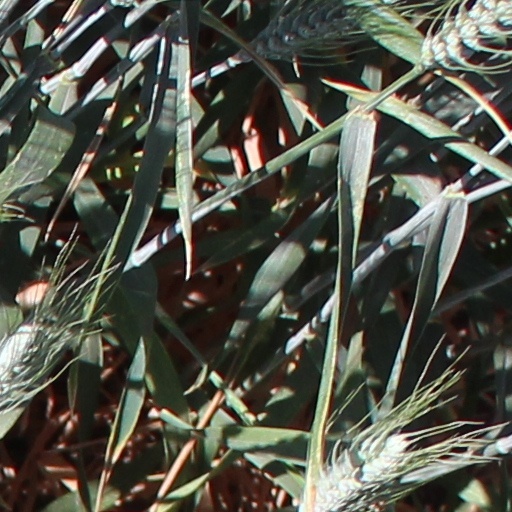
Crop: wheat